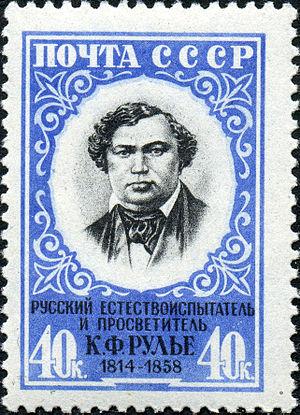
Charles Frantzévitch Roulier, né le 20 avril 1814 à Nijni Novgorod et mort le 22 avril 1858 à Moscou, est un biologiste, zoologiste et naturaliste russe qui fut directeur du musée zoologique de Moscou et professeur à l'université de Moscou.